Stratford High Street DLR station

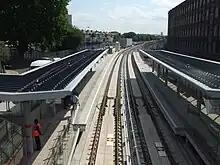
Platforms looking south.

Additional services call at the station during the peak hours, increasing the service to up to 8 tph in each direction.